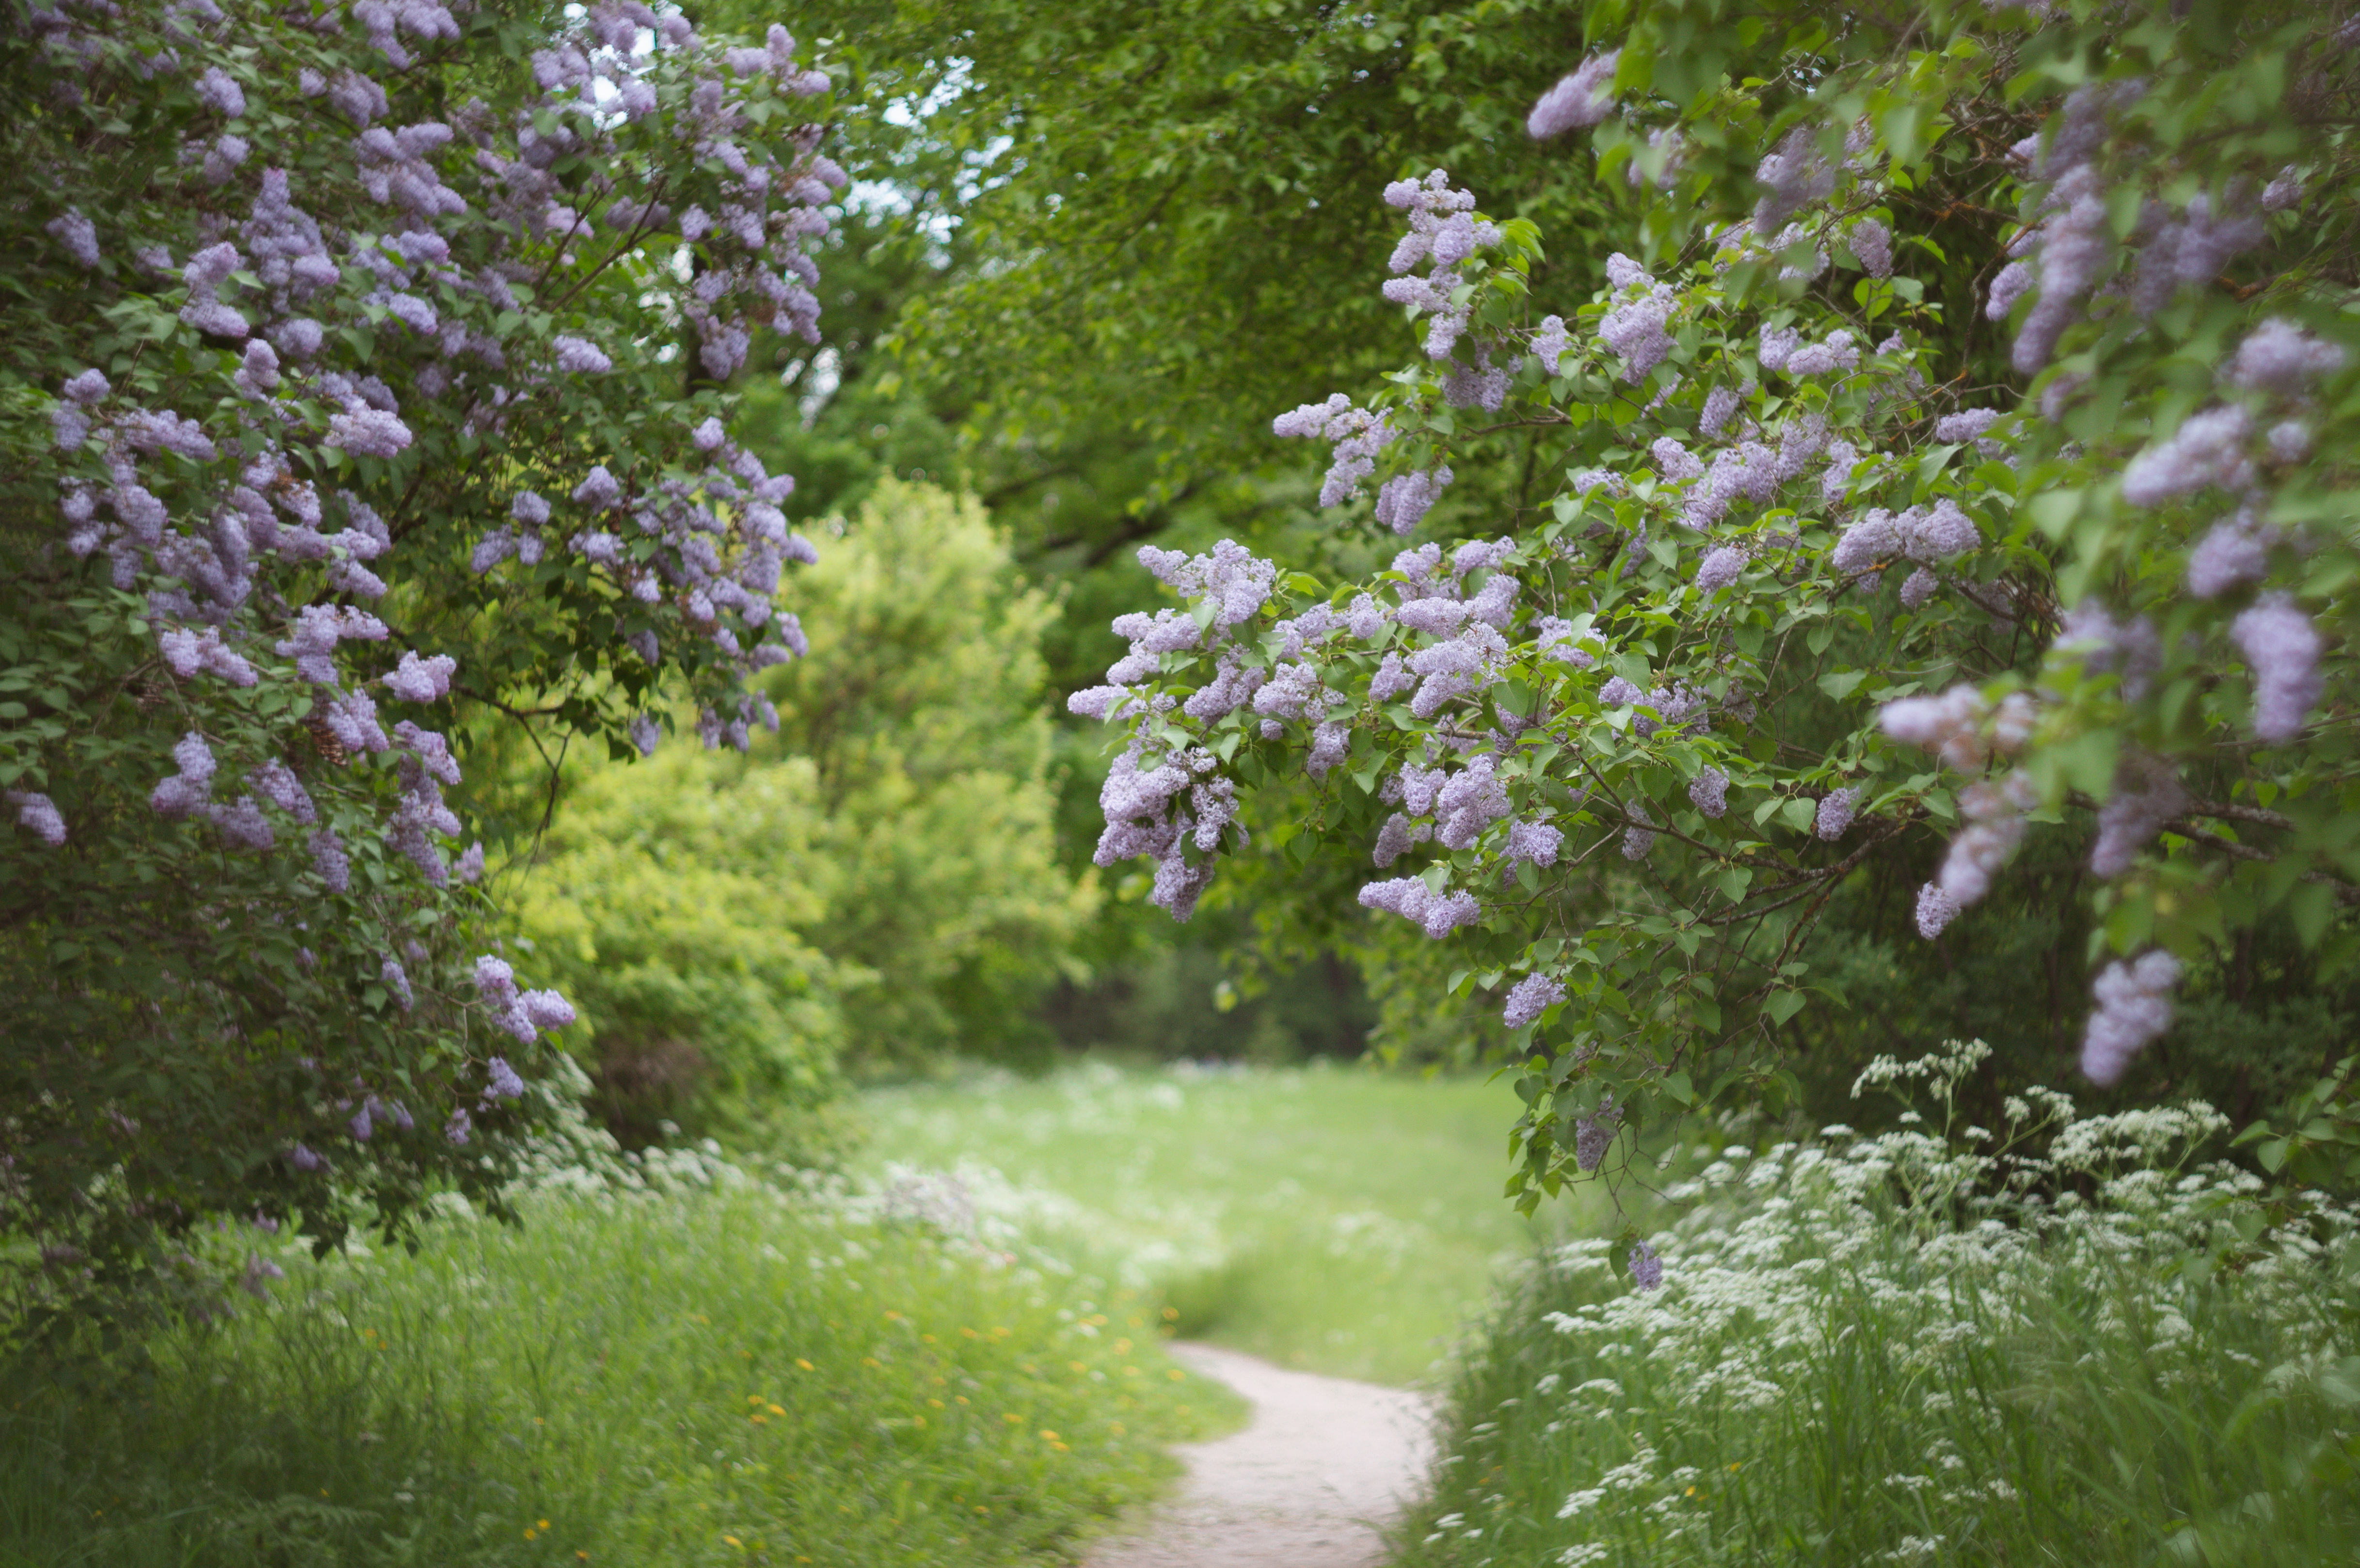
natural, flower, plant, branch, natural landscape, grass, tree, woody plant, groundcover, shrub, flowering plant, landscape, petal, forest, annual plant, hedge, blossom, woodland, subshrub, garden, landscaping, gardening, herb, wildflower, herbaceous plant, rose family, temperate broadleaf and mixed forest, hydrangeaceae, grassland, Forb, plantation, cornales, path, yard, hydrangea, viburnum, buddleia, dirt road, Heracleum plant, parsley family